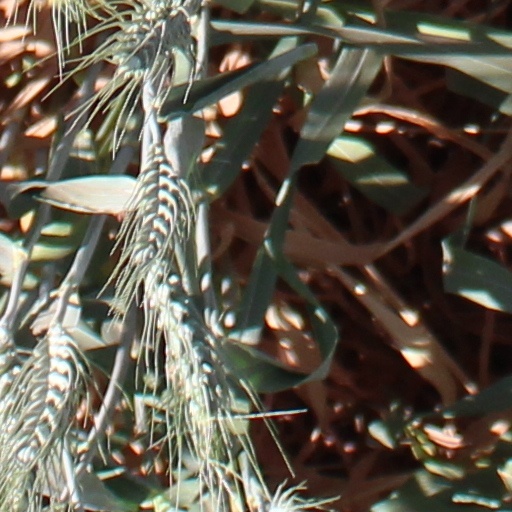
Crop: wheat